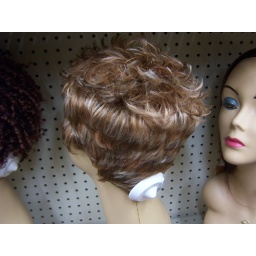
flowers around the house and Myranda's Prom Outfit 4-3-4--09 017